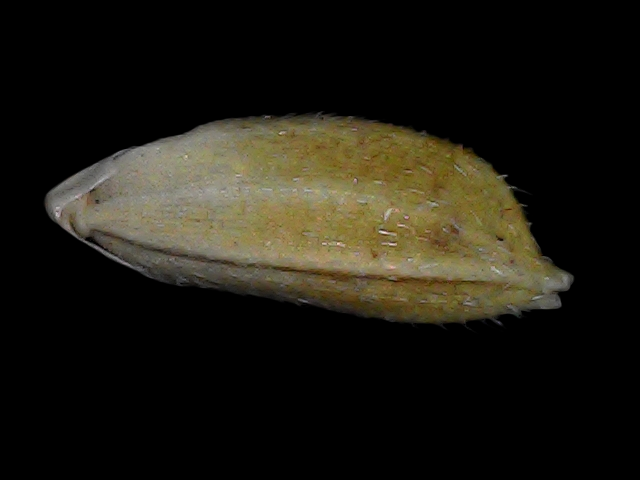
Rice variety: Bd91